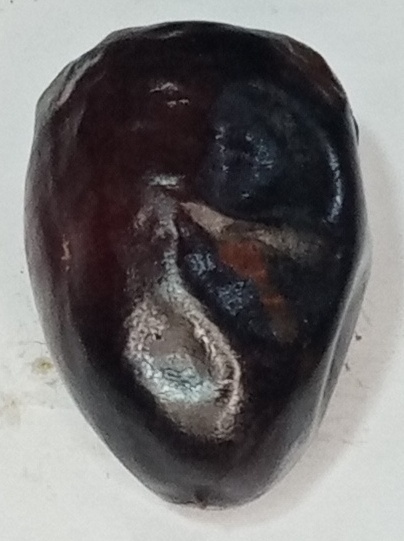
Variety: kupro
Size: large
Grade: grade-2